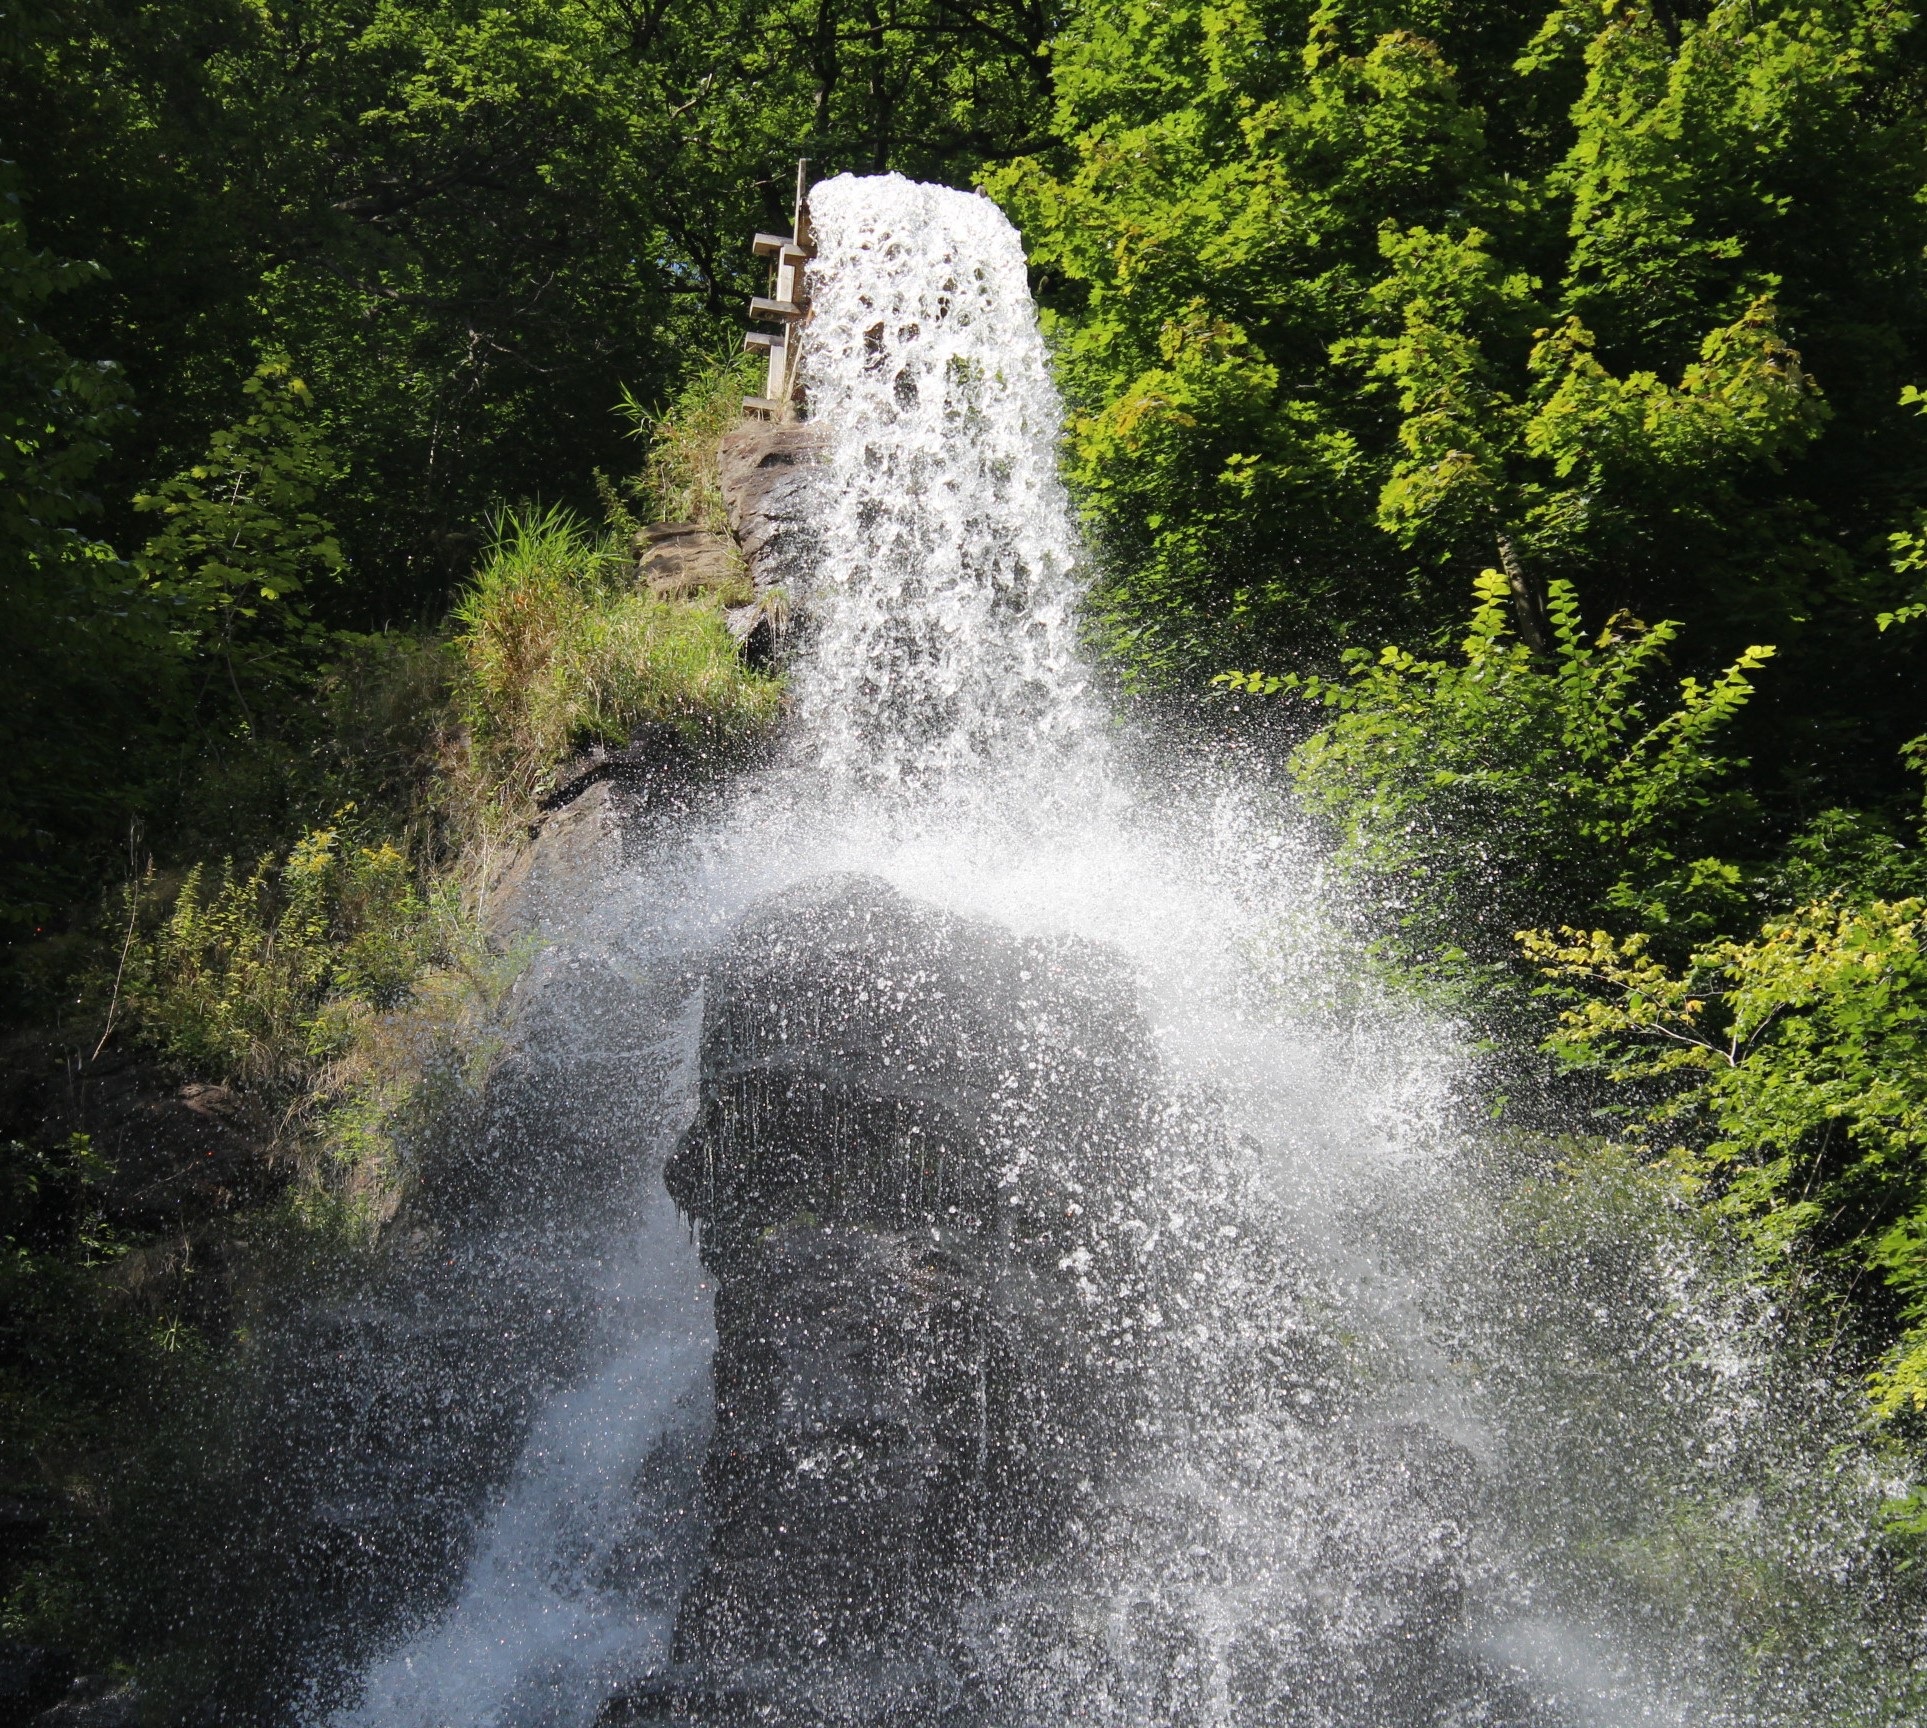
landscape, water, forest, rock, waterfall, mountain, wet, stream, jungle, park, drip, body of water, rainforest, wasserfall, water feature, watercourse, river landscape, mountain nature